Mẫu Thượng Ngàn

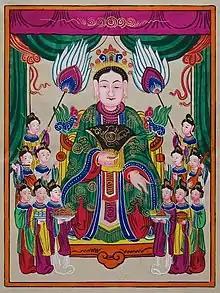
Mẫu Thượng Ngàn in Hàng Trống painting

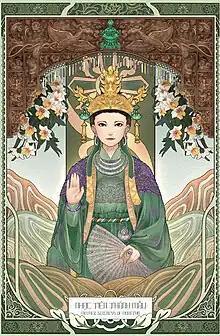
Mẫu Thượng Ngàn in a costume of the Lê dynasty (a painting by a modern artist)

Lâm Cung Thánh Mẫu (Chữ Hán: ) or Mẫu Thượng Ngàn or Bà Chúa Thượng Ngàn (Princess of the Forest) is ruler of the Forest Palace among the spirits of the Four Palaces in Vietnamese indigenous religion. In legend the Princess of the Forest was the daughter of prince Tản Viên Sơn Thánh (Sơn Tinh) and Mỵ Nương King Hung's daughter from the legend of the rivalry between Sơn Tinh and the sea god Thủy Tinh. Many natural features around Vietnam feature shrines to her, such as the Suối Mỡ thermal springs area near the town of Bắc Giang.